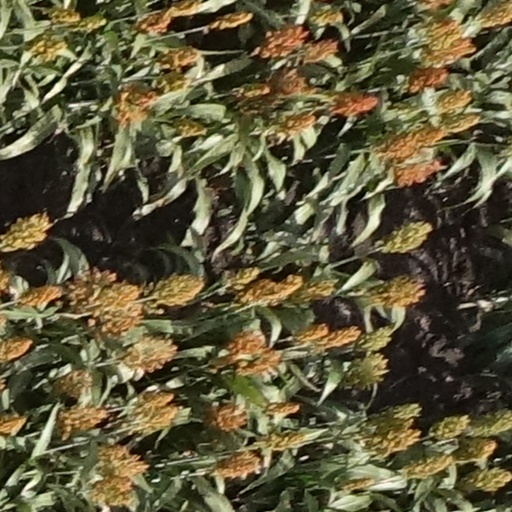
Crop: sorghum